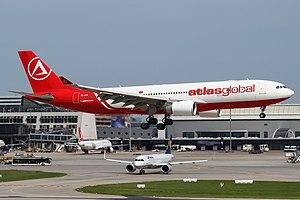
AtlasGlobal était une compagnie aérienne turque, basée à Istanbul fondée le 14 mars 2001. Elle effectuait des vols passagers réguliers et des vols charters vers l'Europe, le Moyen-Orient et les Émirats arabes unis. Ses hubs étaient les aéroports d'Antalya et d'Izmir.